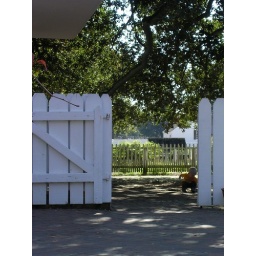
cute little boy in the corner